Marginal revenue

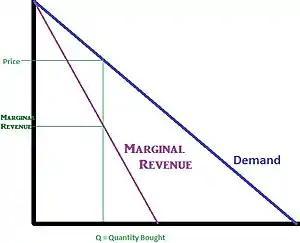
Marginal revenue under monopoly

The marginal revenue curve is affected by the same factors as the demand curve – changes in income, changes in the prices of complements and substitutes, changes in populations, etc. These factors can cause the MR curve to shift and rotate. Marginal revenue curve differs under perfect competition and imperfect competition (monopoly).